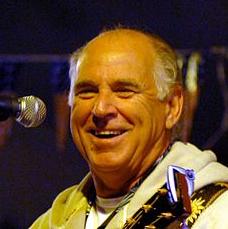
Age: 61